Final Fantasy VI

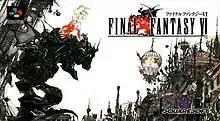
Japanese cover art by Yoshitaka Amano

also known as Final Fantasy III in its initial North American release, is a 1994 role-playing video game developed and published by Square for the Super Nintendo Entertainment System. It is the sixth main entry in the "Final Fantasy" series, the final to feature 2D sprite based graphics, and the first to be directed by someone other than series creator Hironobu Sakaguchi; the role was instead filled by Yoshinori Kitase and Hiroyuki Ito. Long-time collaborator Yoshitaka Amano returned as character designer and concept artist, while composer Nobuo Uematsu returned to compose the game's score, which has been released on several soundtrack albums.